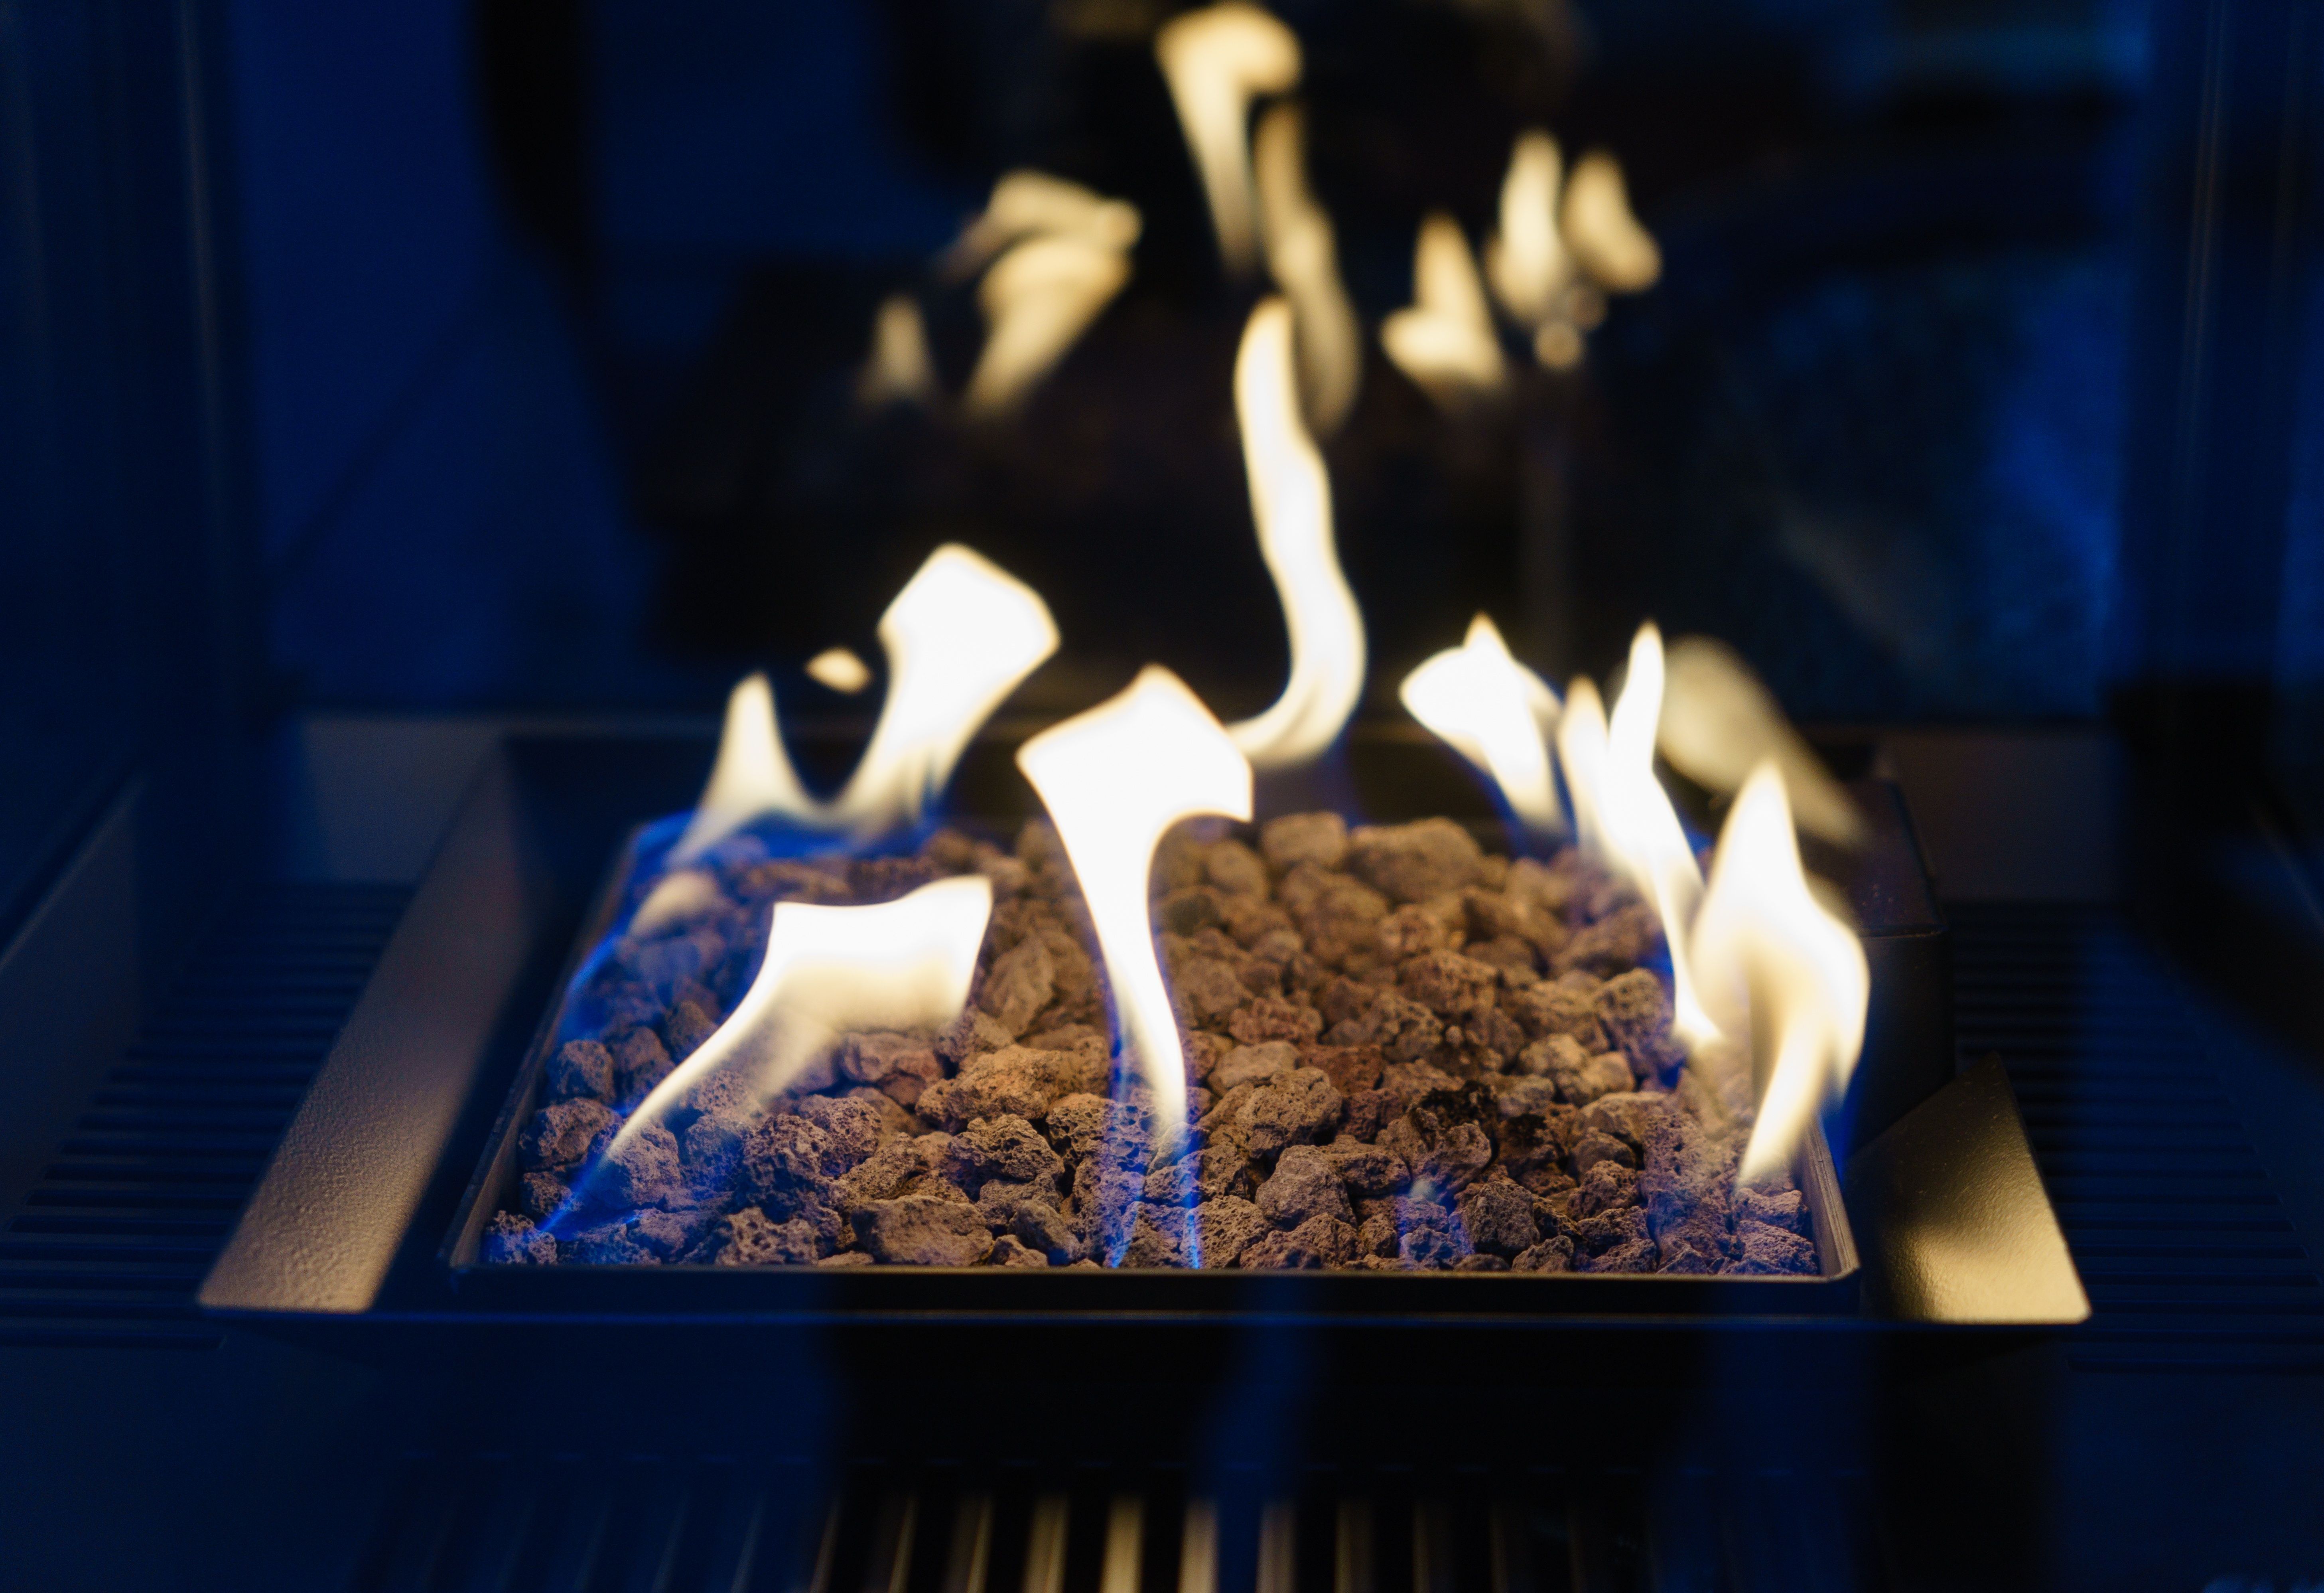
blue, art